August Schaeffer

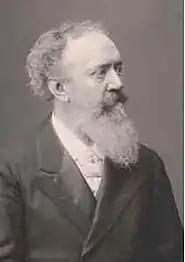
August Schaeffer (date unknown)

August Schaeffer von Wienwald (30 April 1833, Vienna - 29 November 1916, Vienna) was an Austrian landscape painter and Director of the Kunsthistorisches Museum.